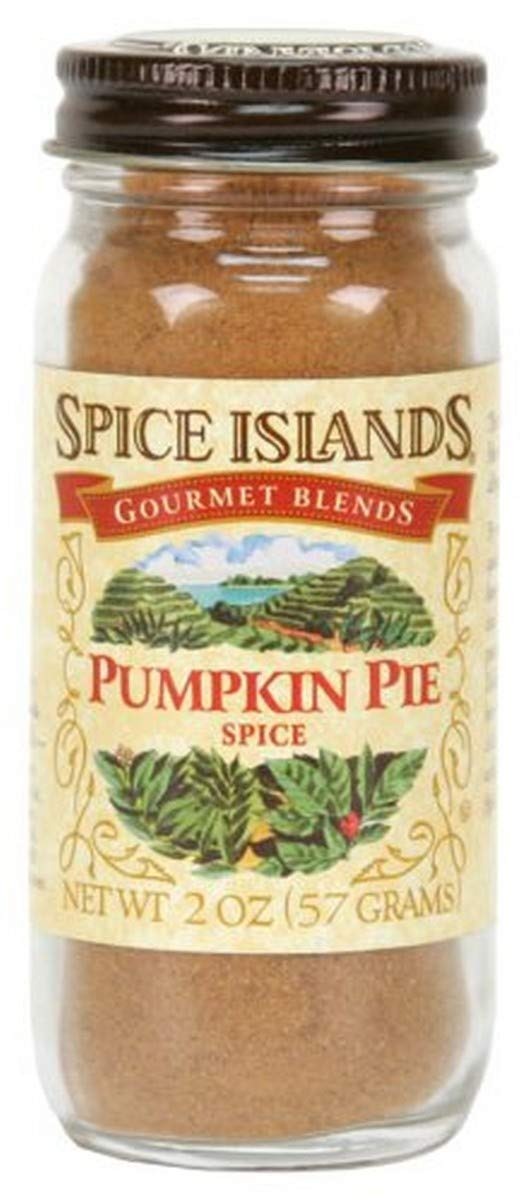
Item Name: Spice Islands Pumkin Pie Spice, 2-Ounce (Pack of 3)
Bullet Point 1: Pack of three, 2-Ounce (Total of 6-Ounces)
Bullet Point 2: A spice mixture typically comprised of cinnamon, nutmeg, ginger and cloves
Bullet Point 3: Perfect for holiday baking
Bullet Point 4: Product of USA
Value: 6.0
Unit: Ounce

Price: 32.205